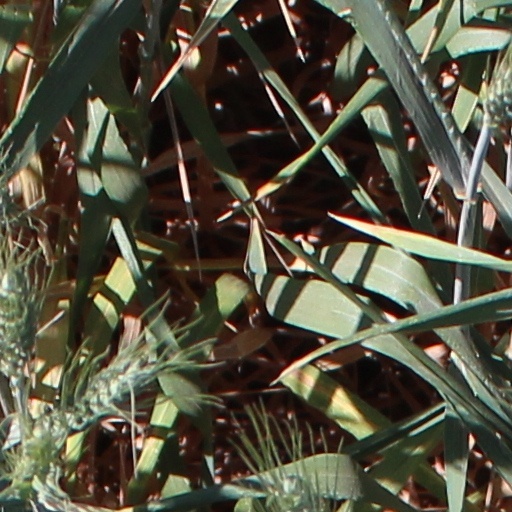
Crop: wheat